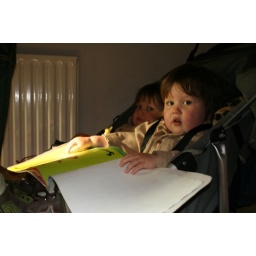
Doing what they do around the house and at the table